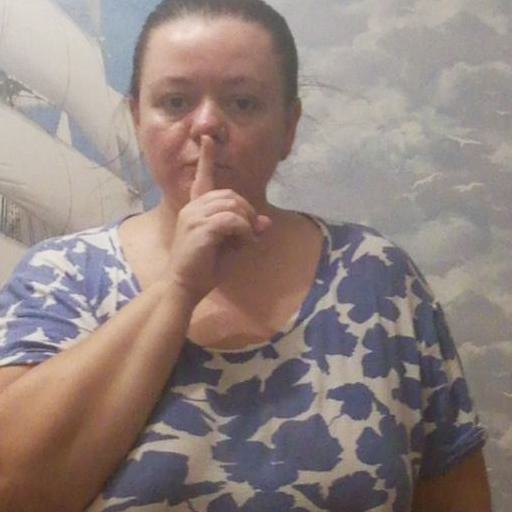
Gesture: mute